Wild Waves Theme Park

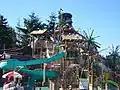
Hooks Lagoon

The Enchanted Village theme park was first opened on May 28, 1977, by Byron Betts, operator of Point Defiance Park in Tacoma. Betts had previously planned to open an amusement park in 1961 near the SeaTac Mall, but plans fell through. The initial park site held only a half-dozen rides and included a playground, wading pool, and petting zoo. The Wild Waves Waterpark was built adjacent to Enchanted Village and opened on August 4, 1984; the combined amusement complex became known as Enchanted Parks. In 1991, co-owners Michael Moodenbaugh and Jeff Stock paid $8 million for Enchanted Parks. In 1993, Moodenbaugh traded his share of Enchanted Parks, Inc., for shares in their jointly owned amusement park in Amherstburg, Ontario, Canada called Boblo Island Amusement Park, Inc. In 1993, Jeff Stock purchased several rides from Boblo Island. Stock then sold his shares of Enchanted Parks, Inc., in late 2000 to Six Flags for $19.3 million. In 1997, the park purchased the Loop Corkscrew roller coaster from the defunct Rocky Point Amusement Park in Warwick, Rhode Island and renamed the ride the Wild Thing. In 2000, the park had grown to over , with more than 20 rides, and was the Northwest's largest waterpark. In 2002 and 2003, major expansion took place, with the addition of several new attractions, many manufactured by Zamperla and S&S Power. Also in 2002, approximately 1000 seasonal workers were employed for positions as rides operators and food service workers. Many of these seasonal workers are also students of local high schools. The park's name was reverted to Enchanted Village and Wild Waves Water Park for the 2016 season to once again split the park into two separate parks instead of one. This was accomplished by having a second entrance at the top of the parking lot to enter Enchanted Village and the main entrance was used to enter Wild Waves Water Park. Ticket holders could purchase a pass to just Wild Waves or just Enchanted Village. They could also purchase a more expensive park hopper pass. Season pass members got park hopper access free with their membership. In the 2017 season, this system was removed and the entire park became Wild Waves Theme and Water Park. This change was due to many complaints that the park hopping ticket system was too complicated. In 2020, the park did not open due to the COVID-19 pandemic. Tickets and season passes were rolled over into 2021. During the 2021 season, there were many COVID mitigation strategies in place such as reservations, distancing, and masks.